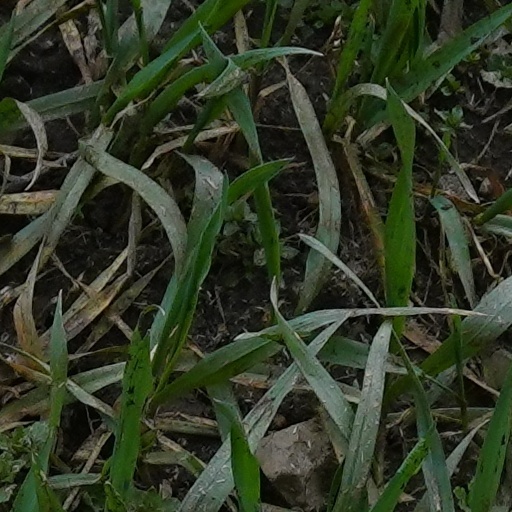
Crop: wheat